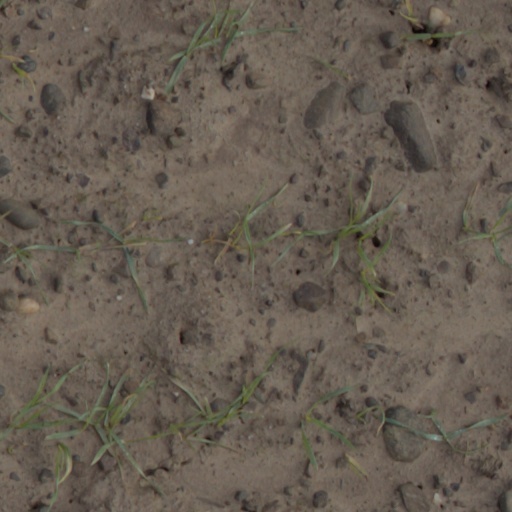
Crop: wheat